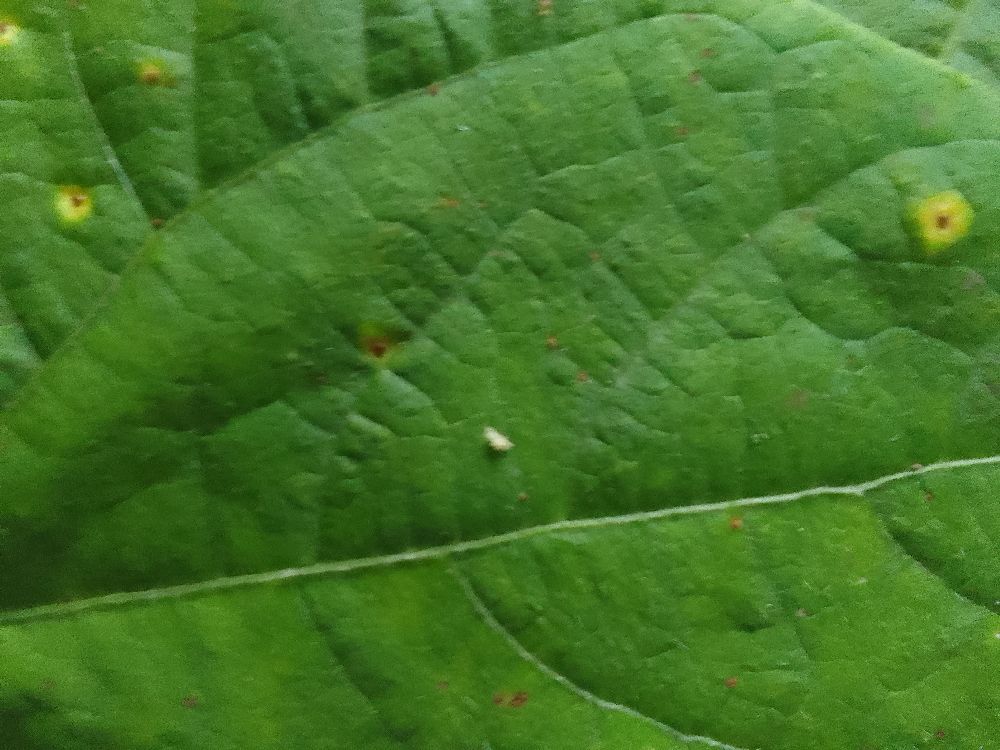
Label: rust